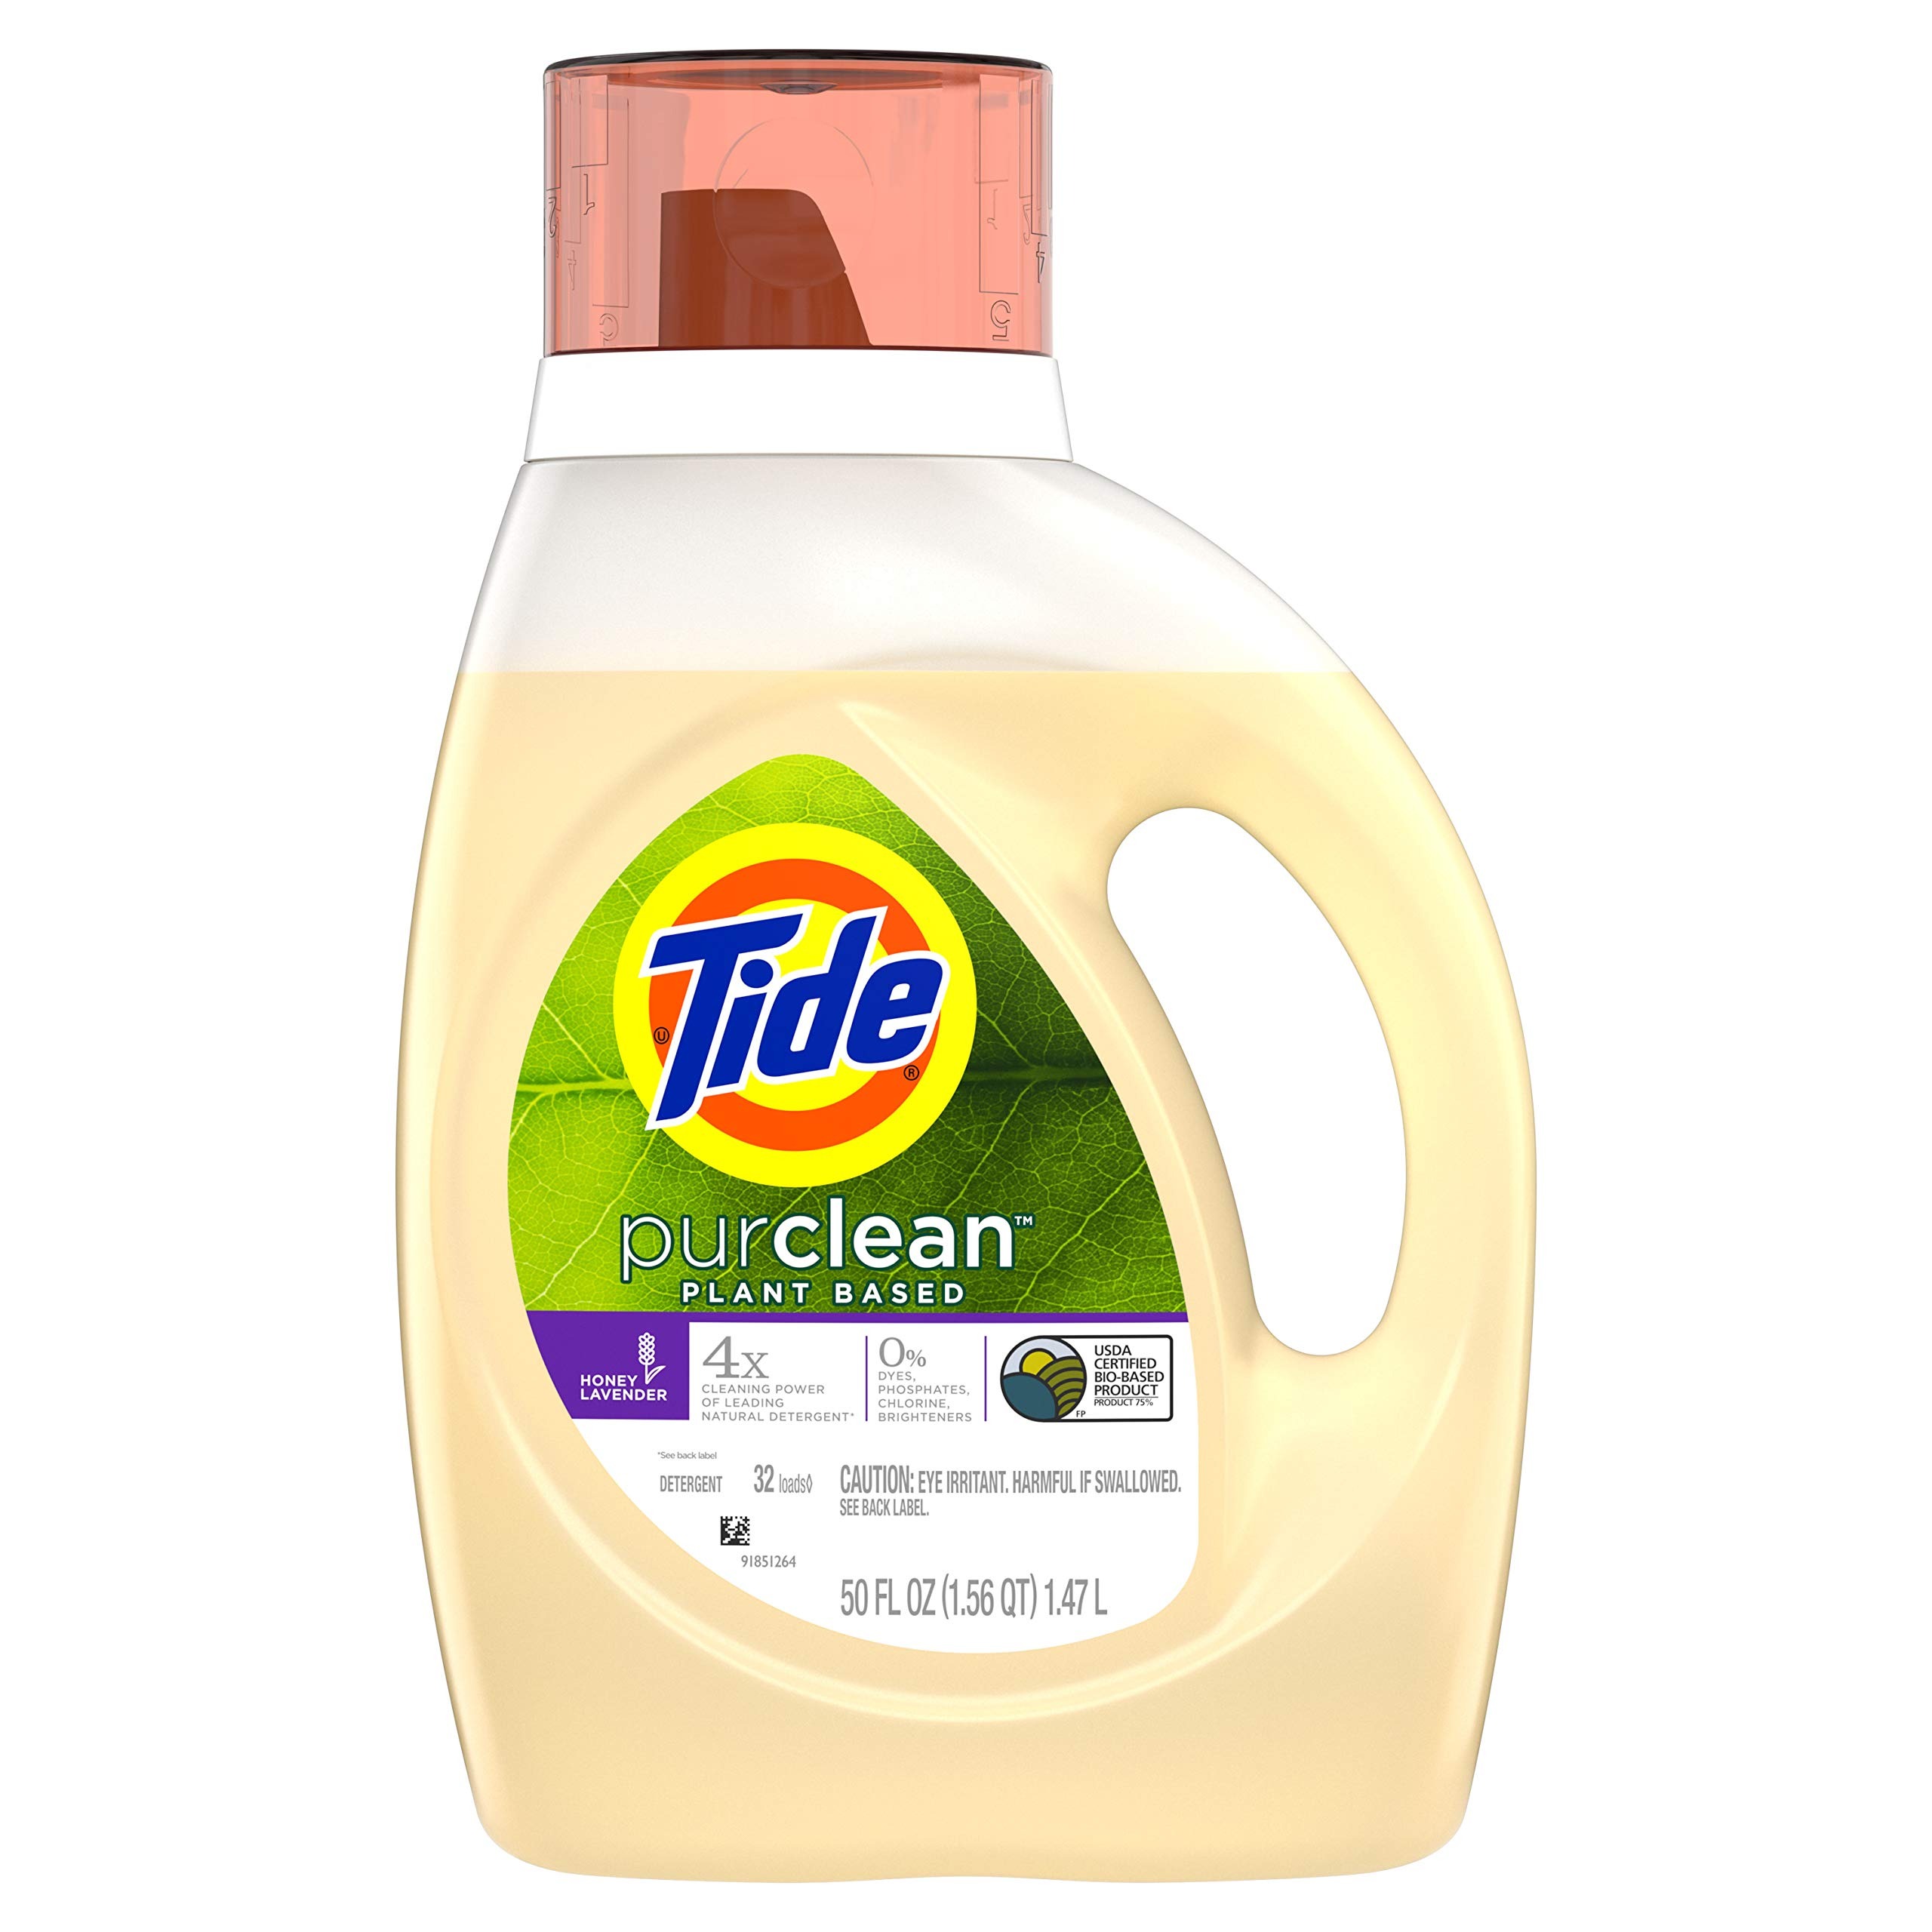
Item Name: Tide Purclean Plant-based Laundry Detergent, Honey Lavender Scent, 50 Fl Oz
Bullet Point 1: 1st bio-based detergent with the cleaning power of Tide (65% bio-based)
Bullet Point 2: USDA Certified Tide liquid laundry detergent
Bullet Point 3: Formula made with 100% renewable wind power electricity
Bullet Point 4: This product is made at a zero manufacturing waste to landfill site
Bullet Point 5: It is designed free of dyes, chlorine, phosphates or optical brighteners
Value: 50.0
Unit: Fl Oz

Price: 25.255